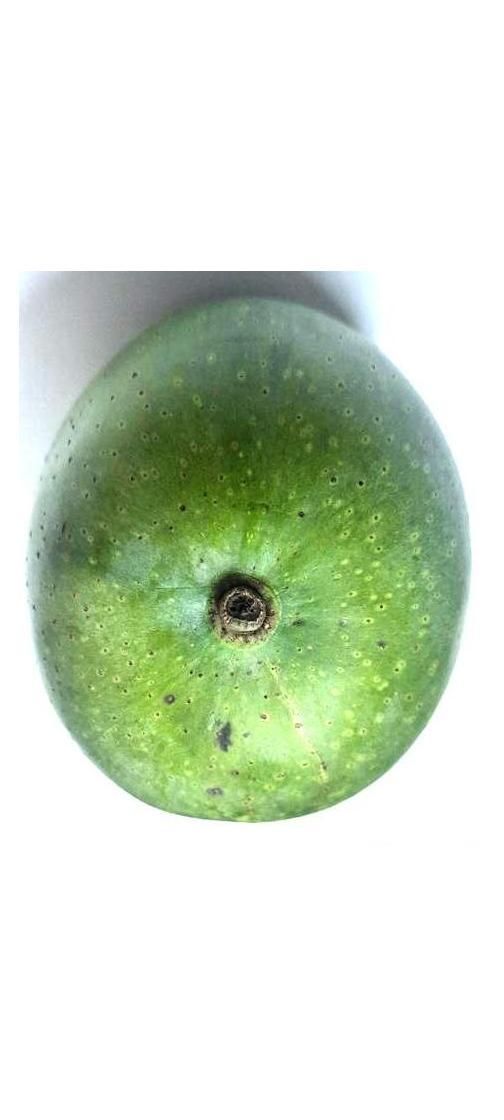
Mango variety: Ashshina Zhinuk